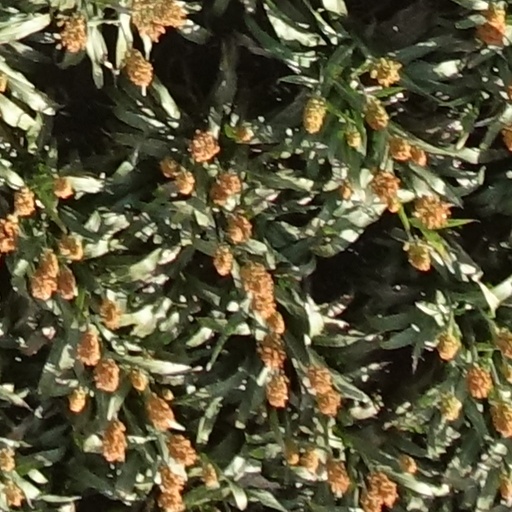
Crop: sorghum